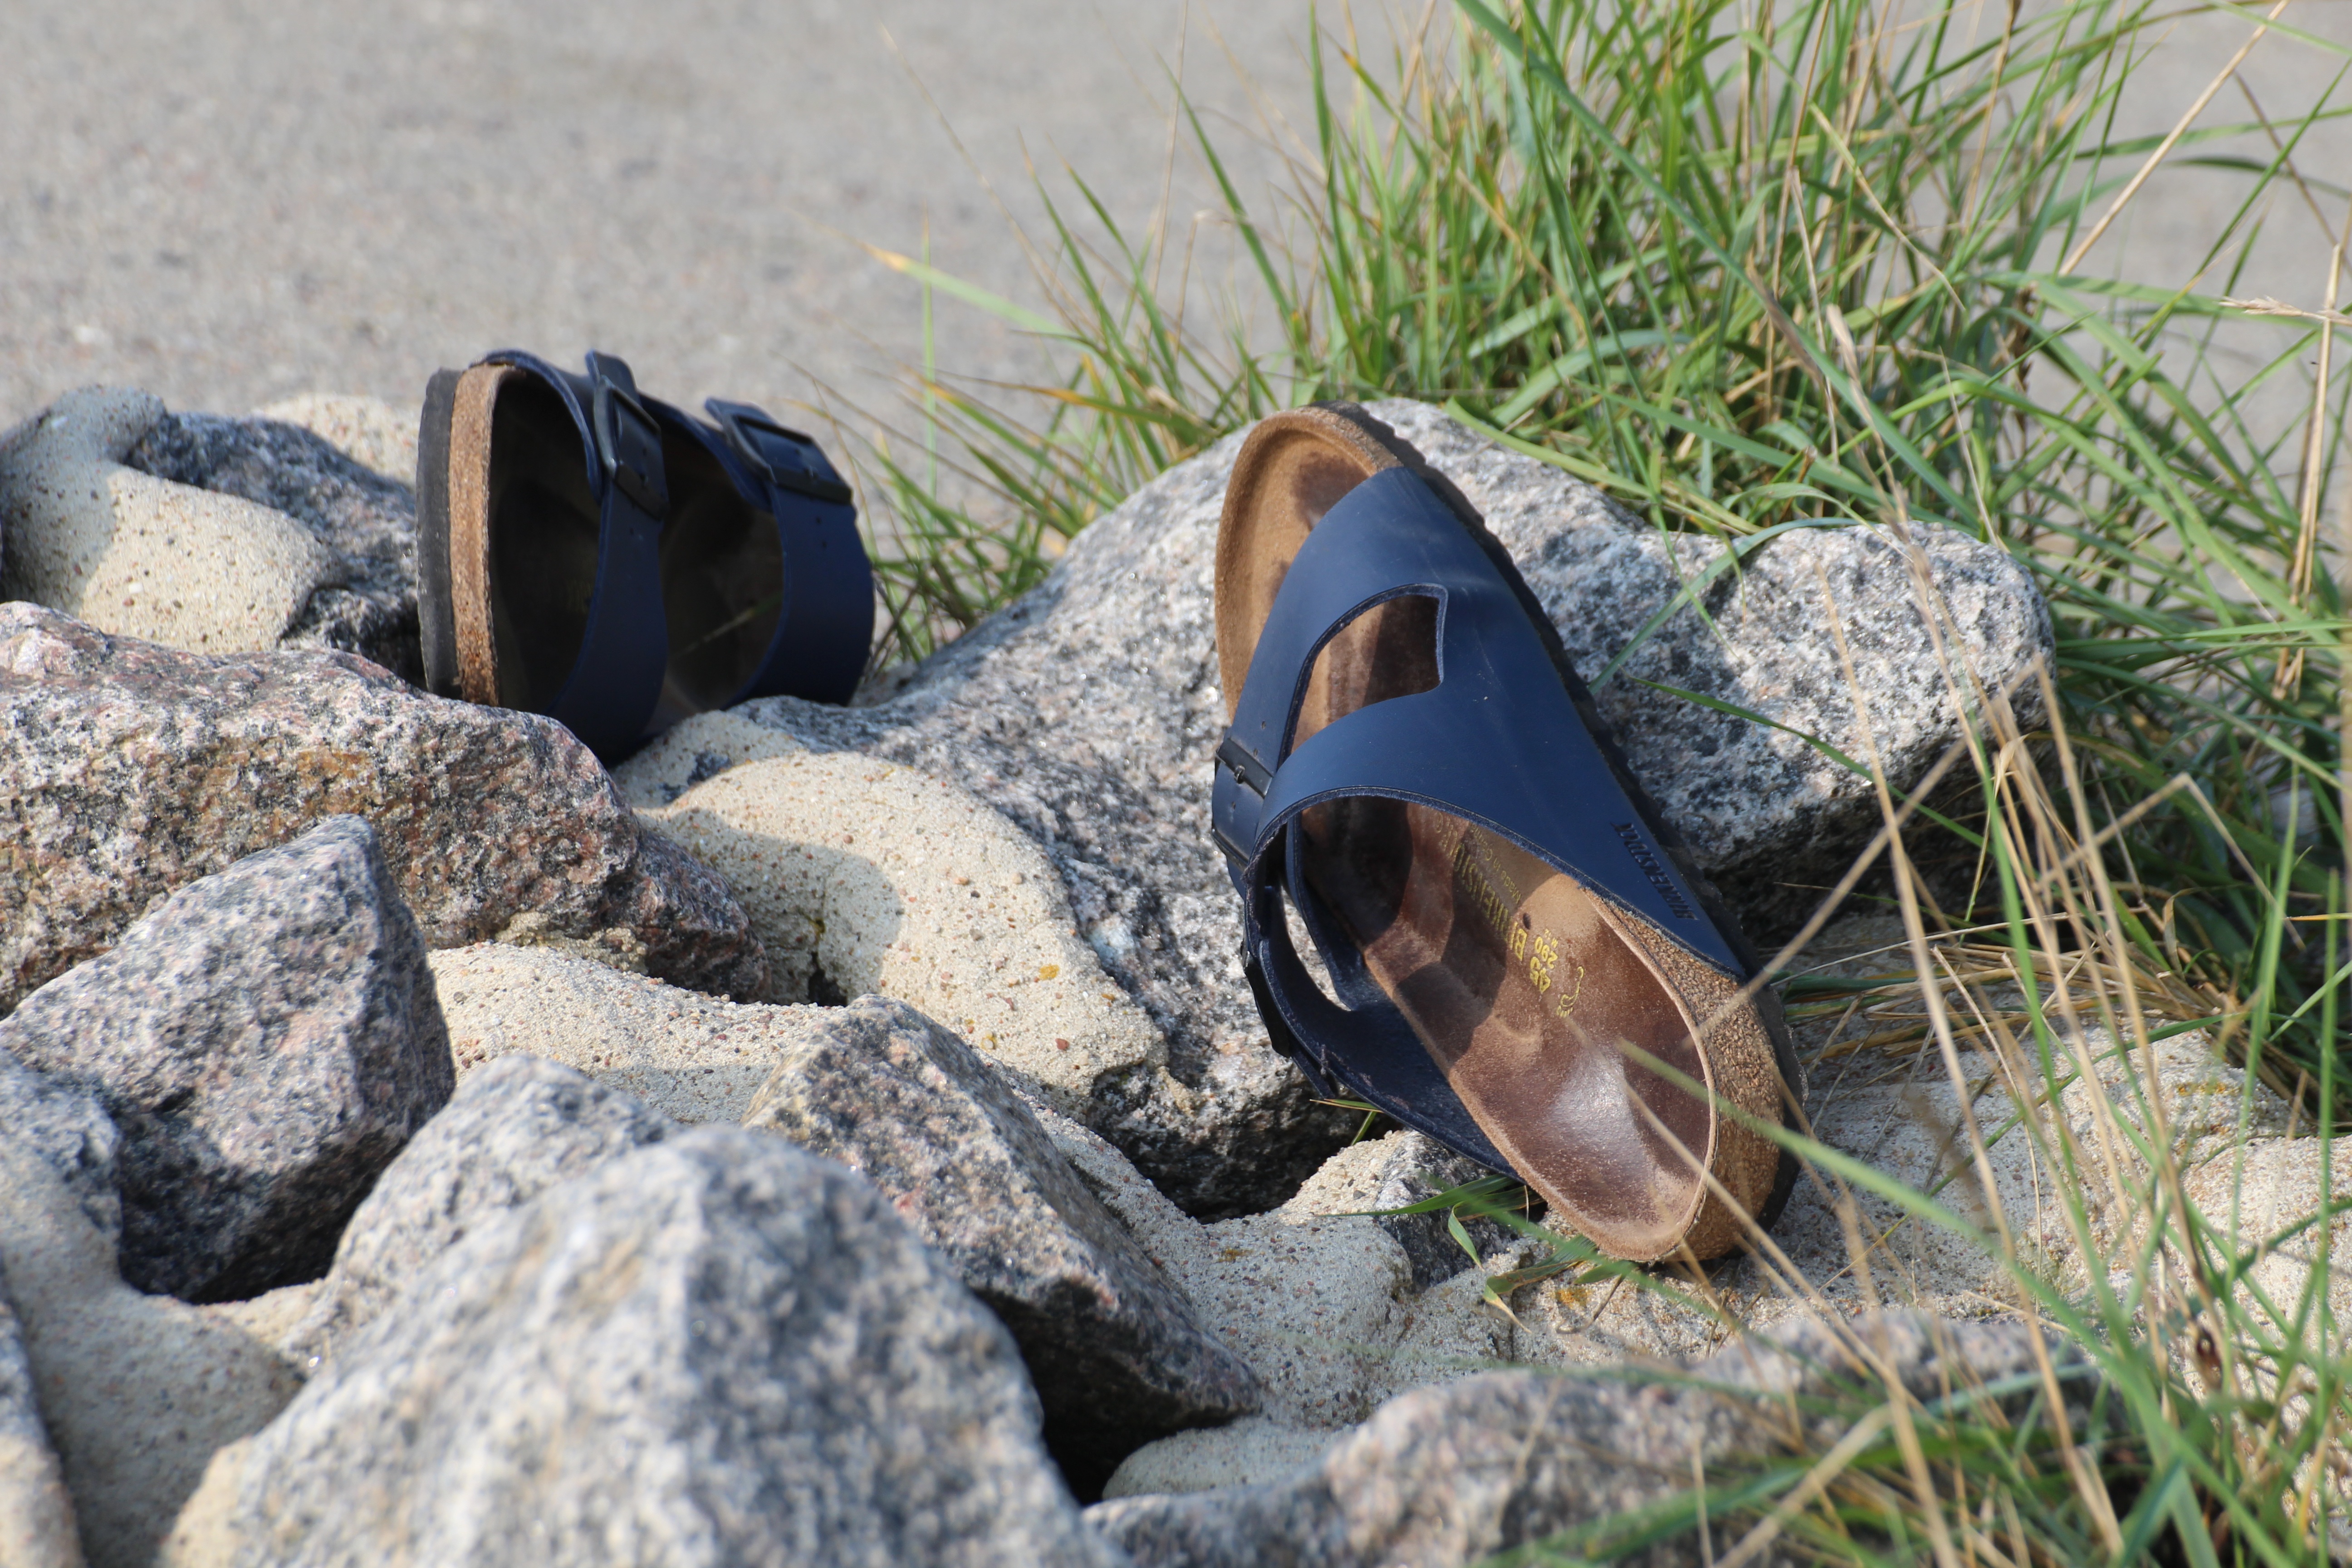
tree, nature, grass, rock, wood, run, summer, wildlife, holiday, material, shoes, sandals, footwear, slippers, mountain pine, birkenstock